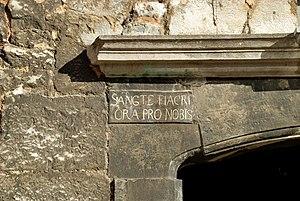
This is a photo of a monument in Wallonia, number: 91034-CLT-0060-01
L'église Saint-Georges de Leffe est une église d'origine romane et gothique située sur le territoire de la ville belge de Dinant, en province de Namur.